Oakland Mills, Columbia, Maryland

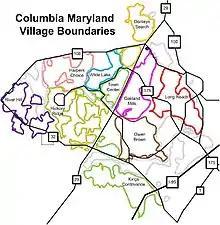
Villages of Columbia

Oakland Mills is one of the 10 villages in Columbia, Maryland, United States. It is located immediately east of Town Center, across U.S. Route 29.